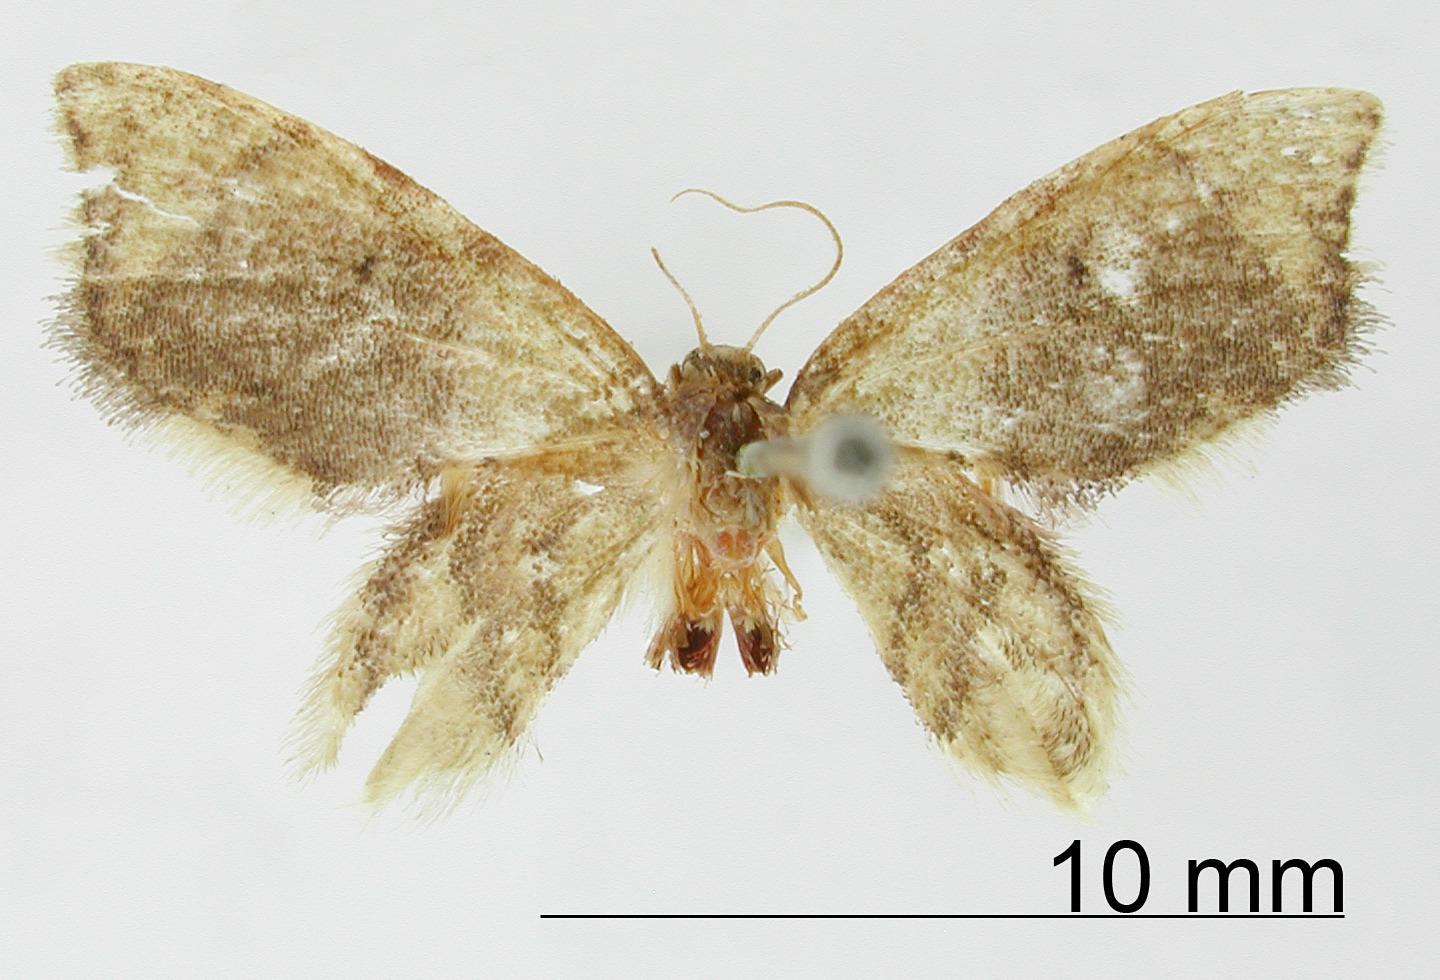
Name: Omopera angulata
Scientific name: Omopera angulata Warren, 1906
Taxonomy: Animalia, Arthropoda, Insecta, Lepidoptera, Geometridae, Sterrhinae
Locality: St. Jean, Maroni, St. Laurant du Maroni, French Guiana
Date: Apr 1904